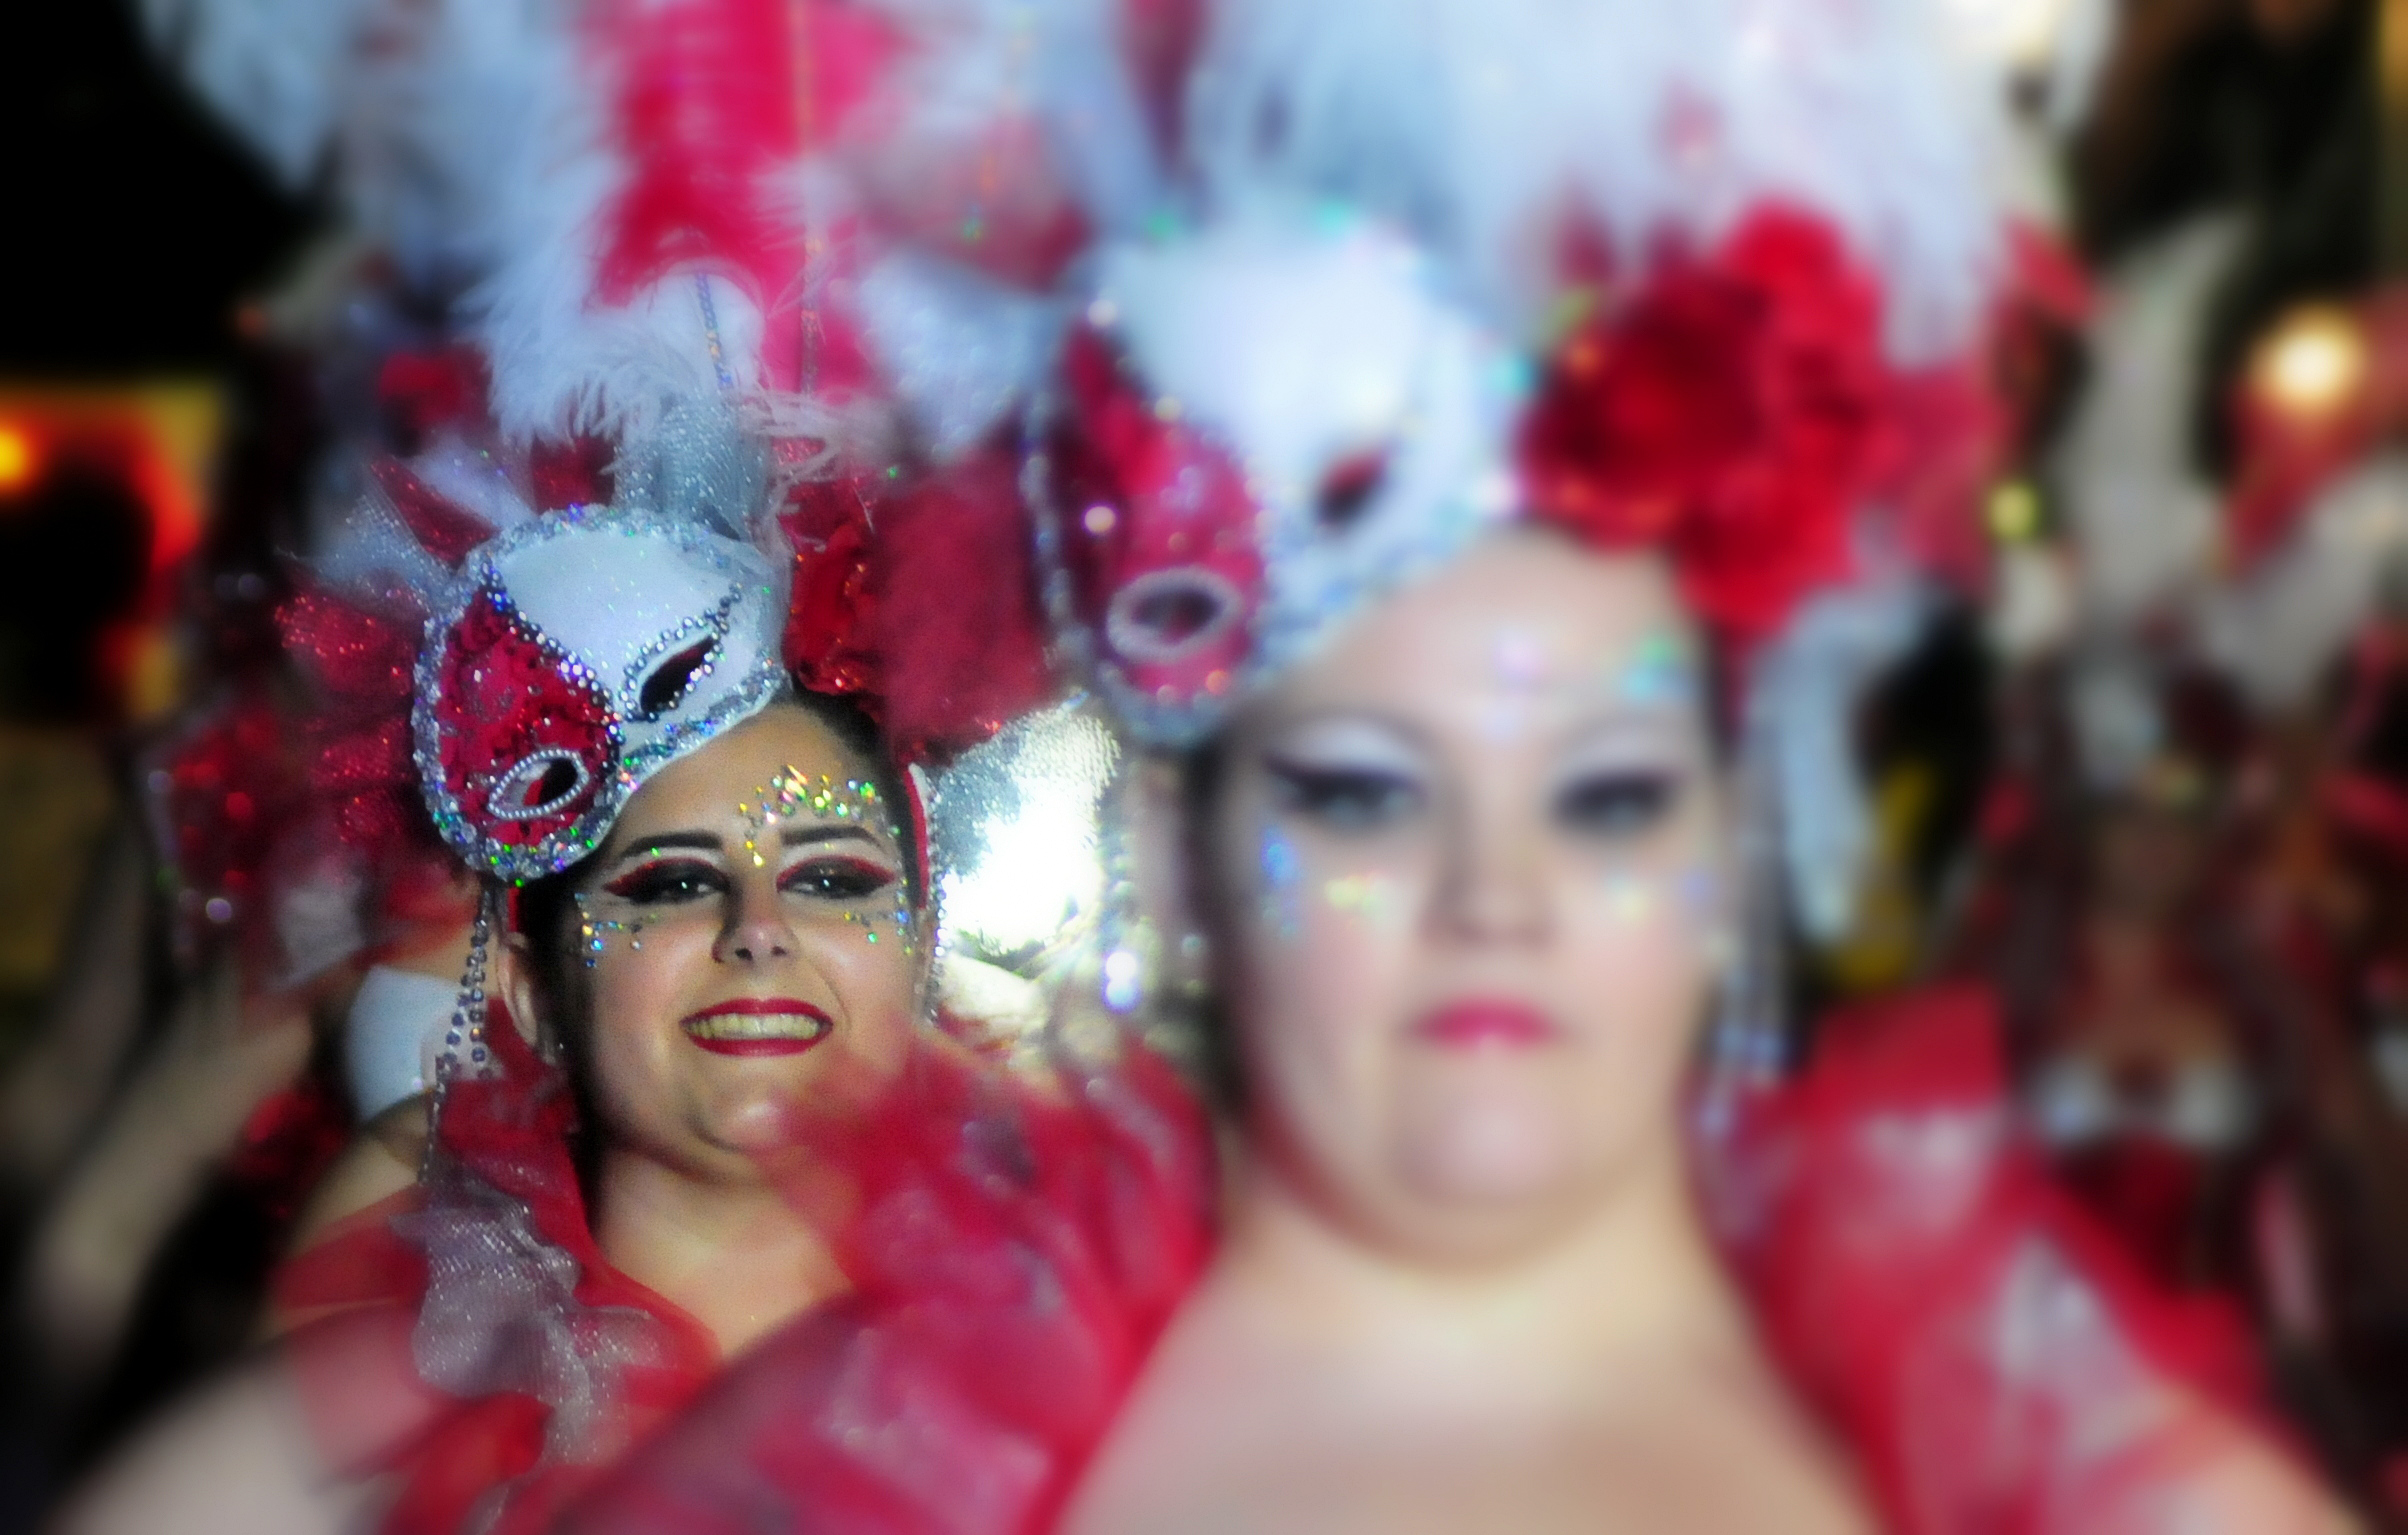
carnival, parade, tradition, party, celebration, costume, dance, cunit, catalonia, tarragona, spain, red, samba, event, festival